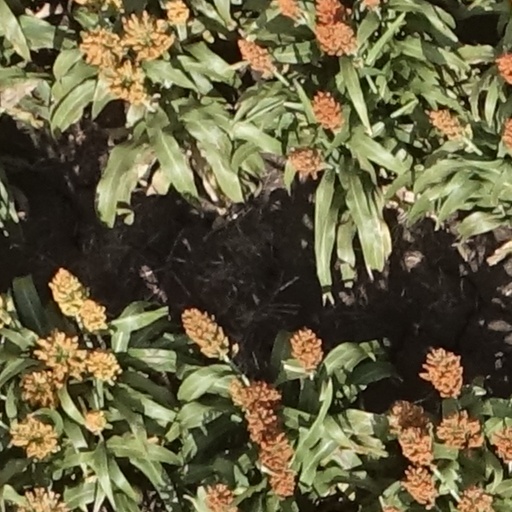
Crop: sorghum